Social Security (United States)

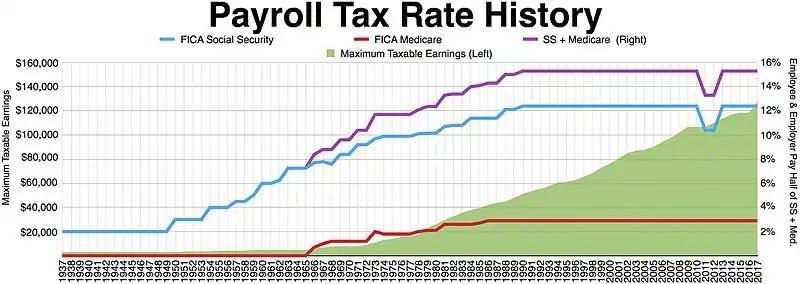
Payroll tax rates history

The Social Security program is predicted to run out of money to pay all prospective benefits at today's level of benefits in 2034. Ways to extend that date are as follows.